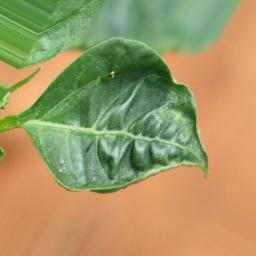
Label: mites_and_trips